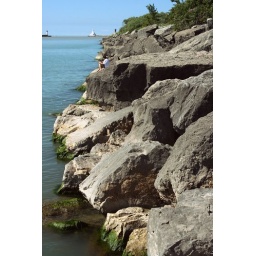
A young boy tries his luck finishing off the rocks in Port Stanley.